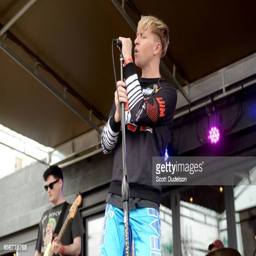
singer of the band musical artist appears onstage during the party at barbecue restaurant